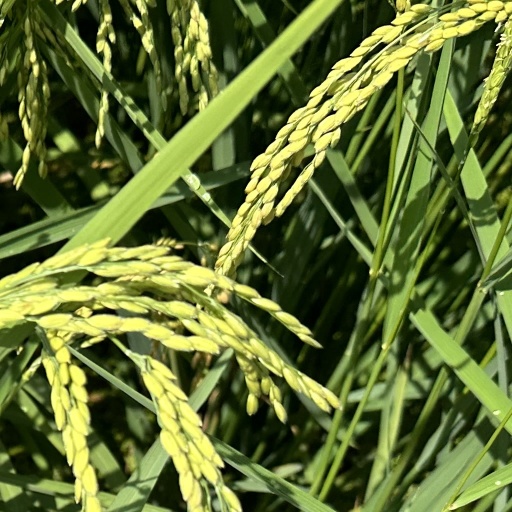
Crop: rice